Southern Punjab cricket team (Pakistan)

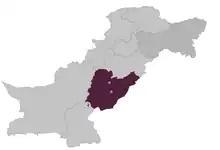
Southern Punjab Cricket Association includes Multan and Bahawalpur

As of 2019, domestic cricket in Pakistan was reorganised into six regional teams (on provincial lines). A three tier bottom-up system is in operation with the Tier 1 teams participating in the Quaid-e-Azam Trophy (First Class), Pakistan Cup (List A) and National T20 Cup (Regional T20). The Tier 2 teams participate in the City Cricket Association Tournament whilst the Tier 3 teams participate in various local tournaments as both tiers feed players to the Tier 1 team.